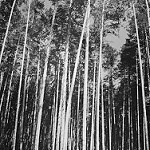
Label: B & W